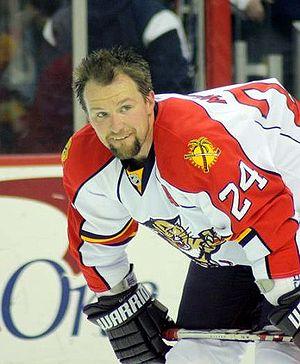
Les Panthers de la Floride sont une franchise professionnelle de hockey sur glace d'Amérique du Nord. Cette équipe de la Ligue nationale de hockey joue à Sunrise dans l'aire métropolitaine de Miami, et son siège est à Miami en Floride. Les Panthers sont membres de la division Atlantique de l'association de l'Est et jouent leurs matchs dans l'aréna du BB&T Center dans la ville de Sunrise. Le nom de la franchise vient de la panthère de Floride.
Bryan McCabe est un joueur professionnel de hockey sur glace.
Cette page présente une liste des équipes de la Ligue nationale de hockey, ligue professionnelle de hockey sur glace d'Amérique du Nord. Depuis les débuts de la ligue, en 1917, seuls les Canadiens de Montréal et la franchise des Maple Leafs de Toronto ont toujours évolué dans la LNH. Les Canadiens sont l'équipe la plus titrée avec vingt-quatre Coupes Stanley.